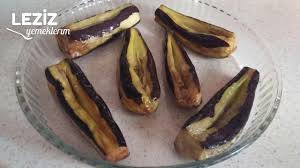
Yemek: karniyarik